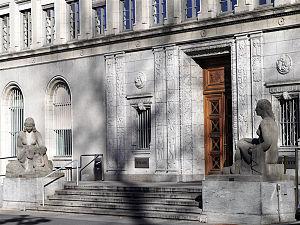
Le Centre William-Rappard, situé dans le parc homonyme, dans la ville de Genève, en Suisse, a été construit entre 1923 et 1926 pour héberger le Bureau international du travail. C'était le premier bâtiment conçu pour abriter une organisation internationale à Genève. En 1975, le BIT a déménagé au Grand-Saconnex et, en 1977, le Centre William-Rappard a été occupé par le secrétariat de l'Accord général sur les tarifs douaniers et le commerce, le Haut Commissariat des Nations unies pour les réfugiés, et la bibliothèque de l'Institut de hautes études internationales et du développement. En 1995, l'Organisation mondiale du commerce a remplacé le GATT et est devenu le principal occupant du Centre William Rappard.